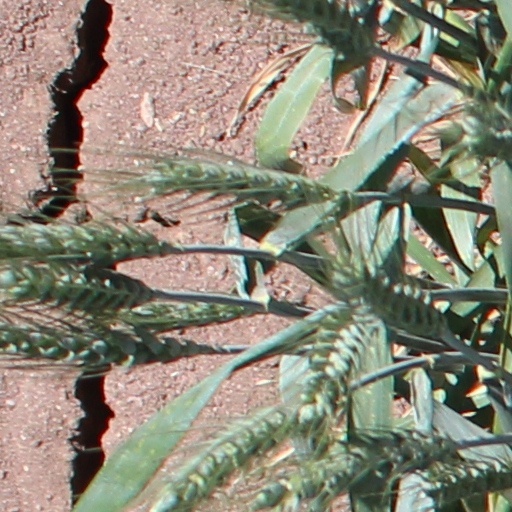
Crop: wheat